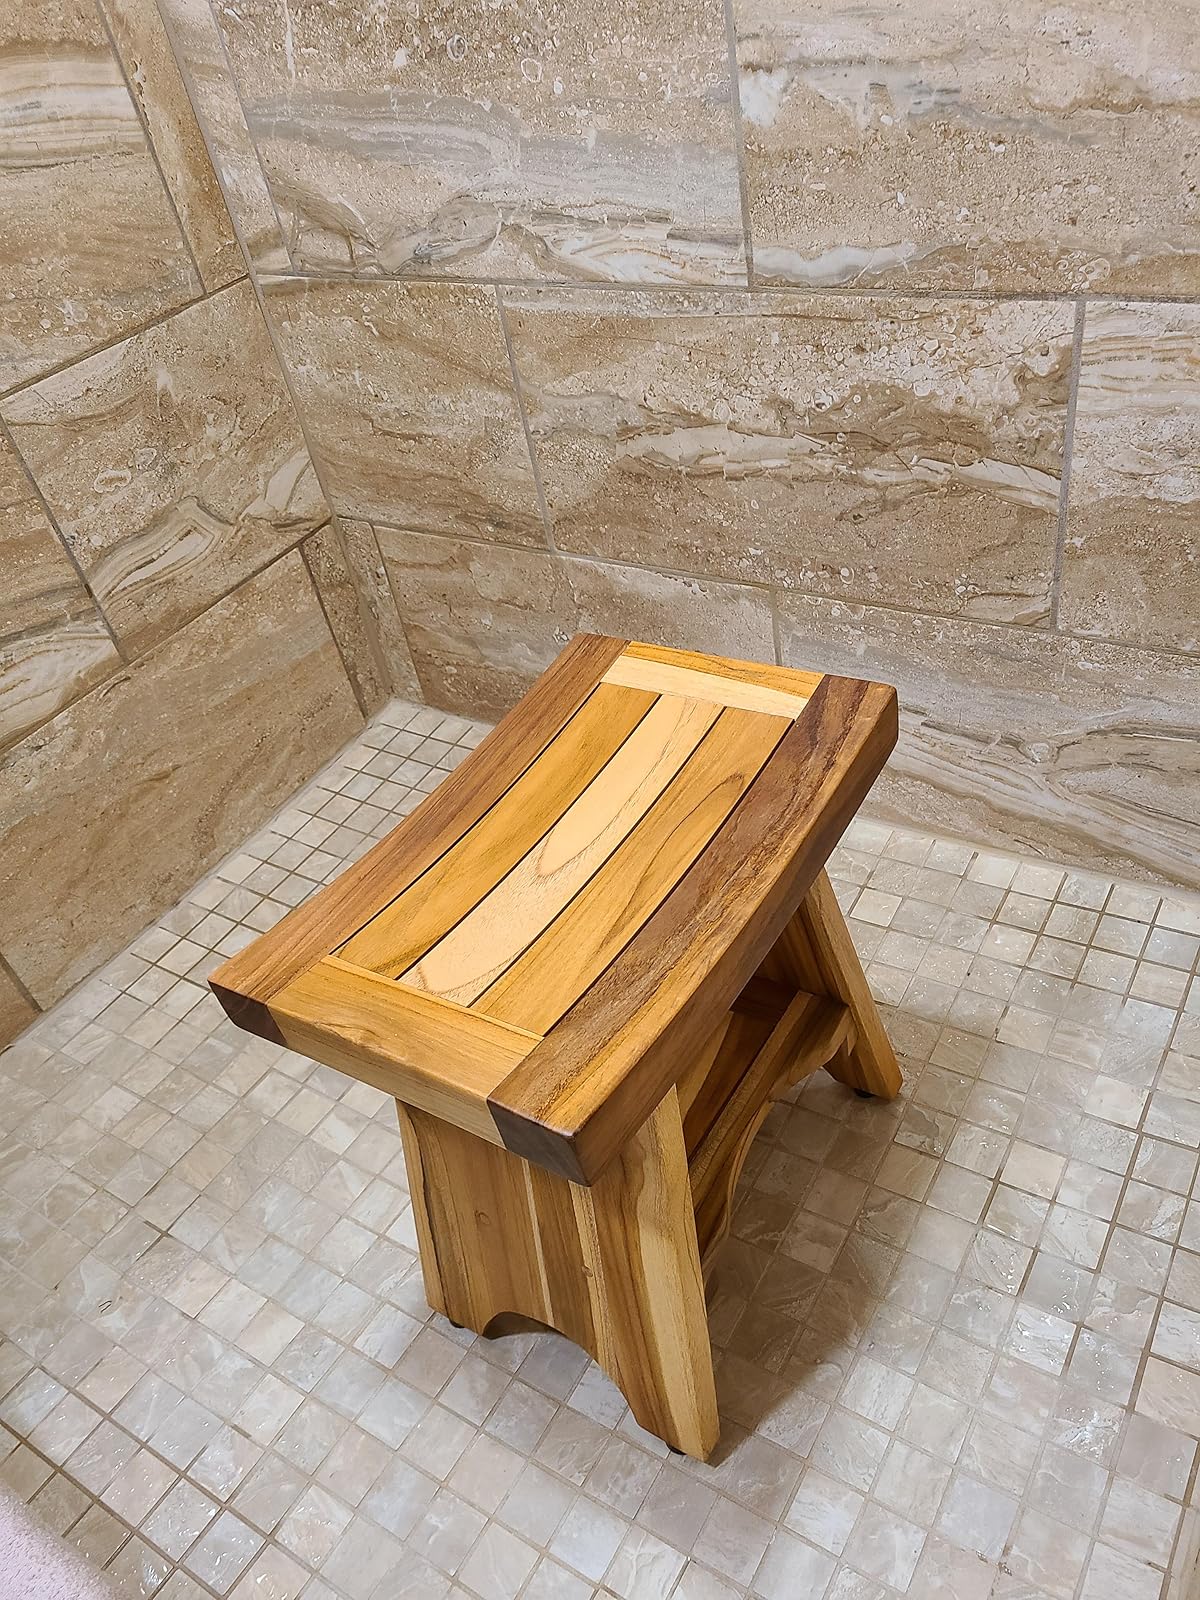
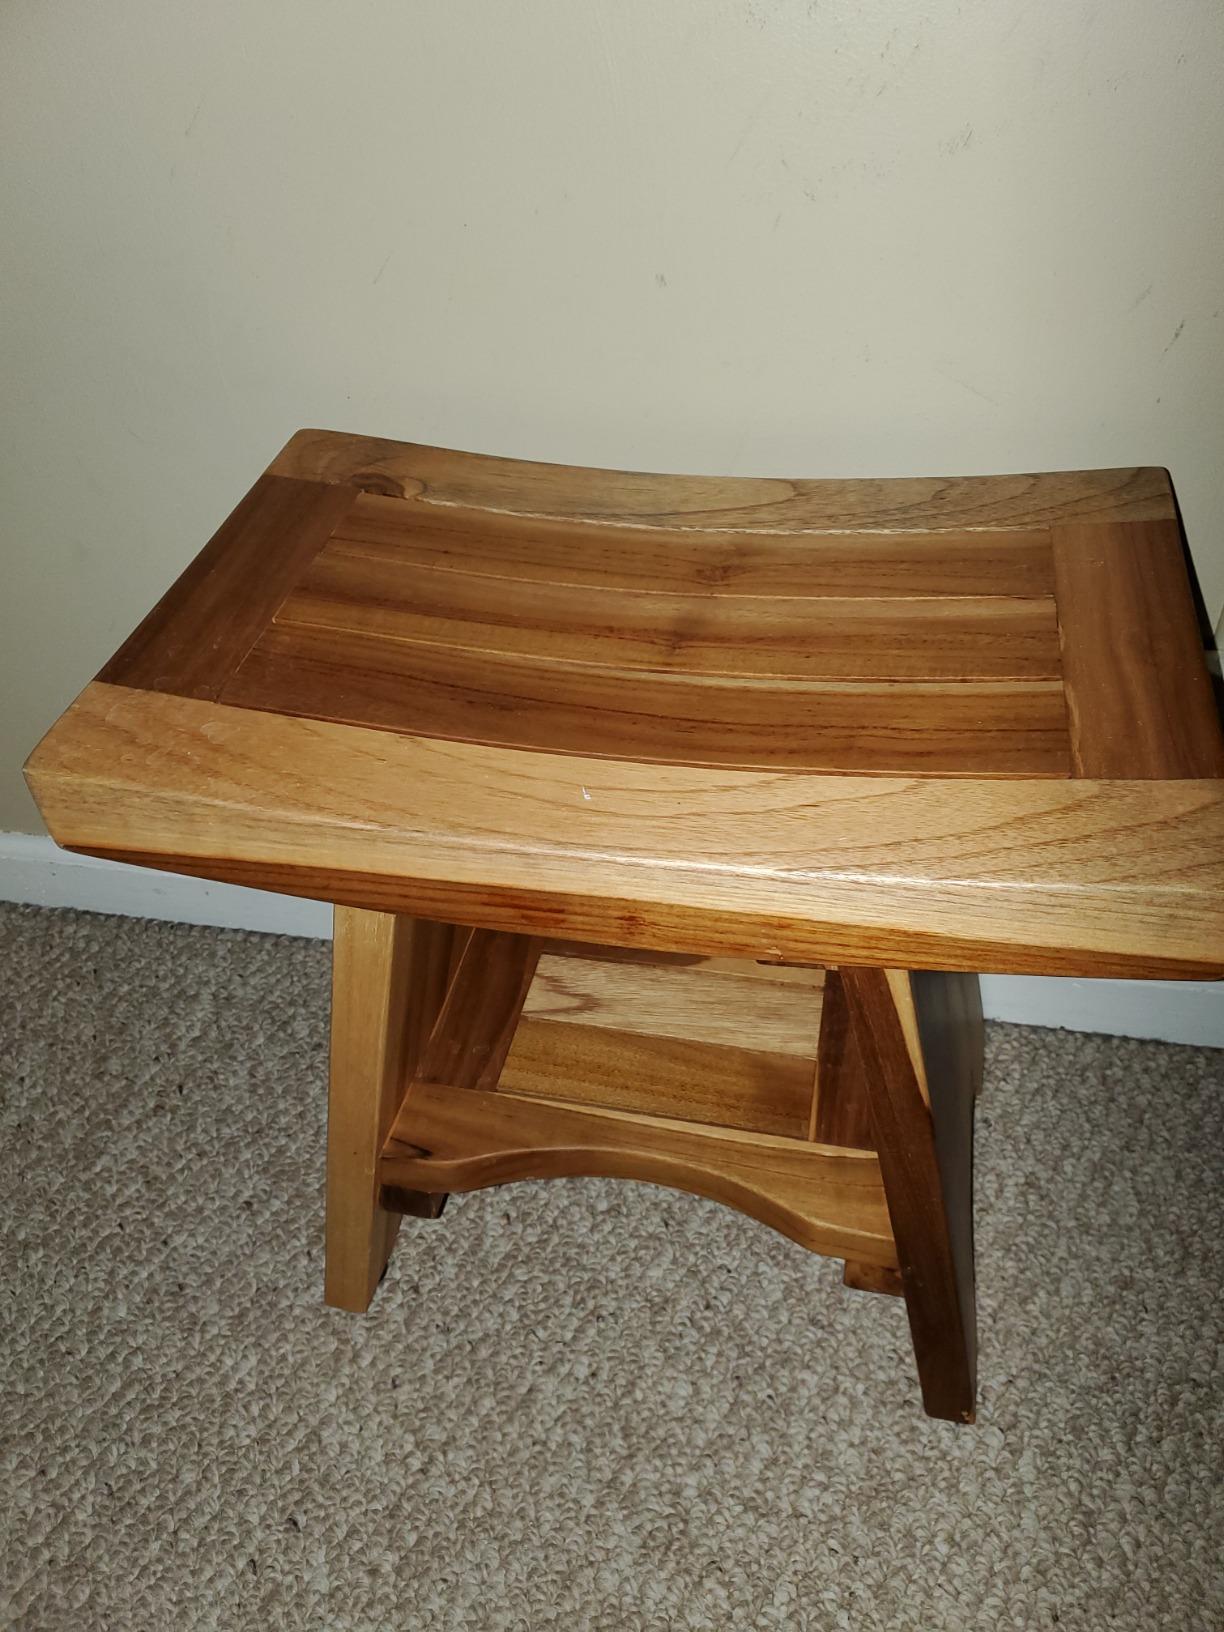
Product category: stool
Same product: yes